Lefki, Lasithi

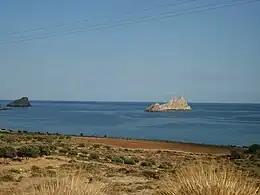
Three islets in the Kavaloi group in Lefki. Two islets on the right are close together and look like one

Kavaloi, is a group of three uninhabited islets, close to the coast of Lasithi. The group comprises the islets Anavatis (Αναβάτης "rider"), Kavallos (Καβάλλος), and Kefali (Κεφαλή "head"). Administratively the islets are part of the Lefki municipal unit.